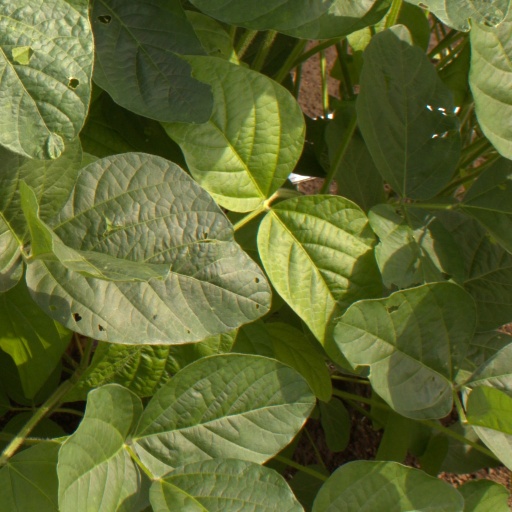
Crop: soybean